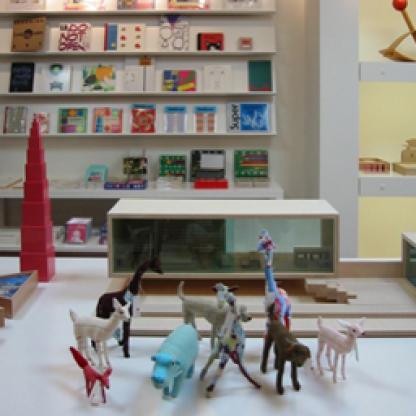
Scene: Indoor